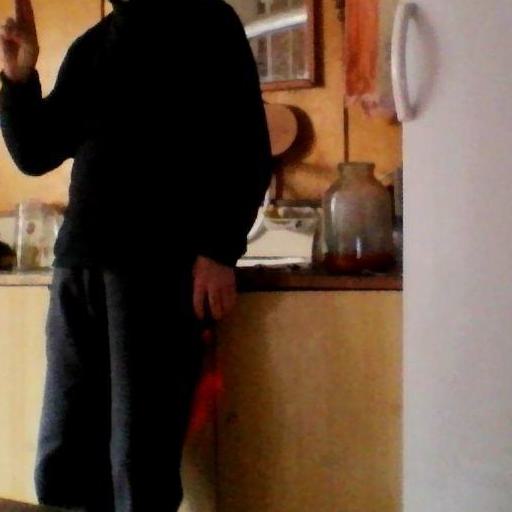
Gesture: no_gesture